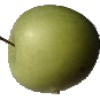
Label: apple_granny_smith